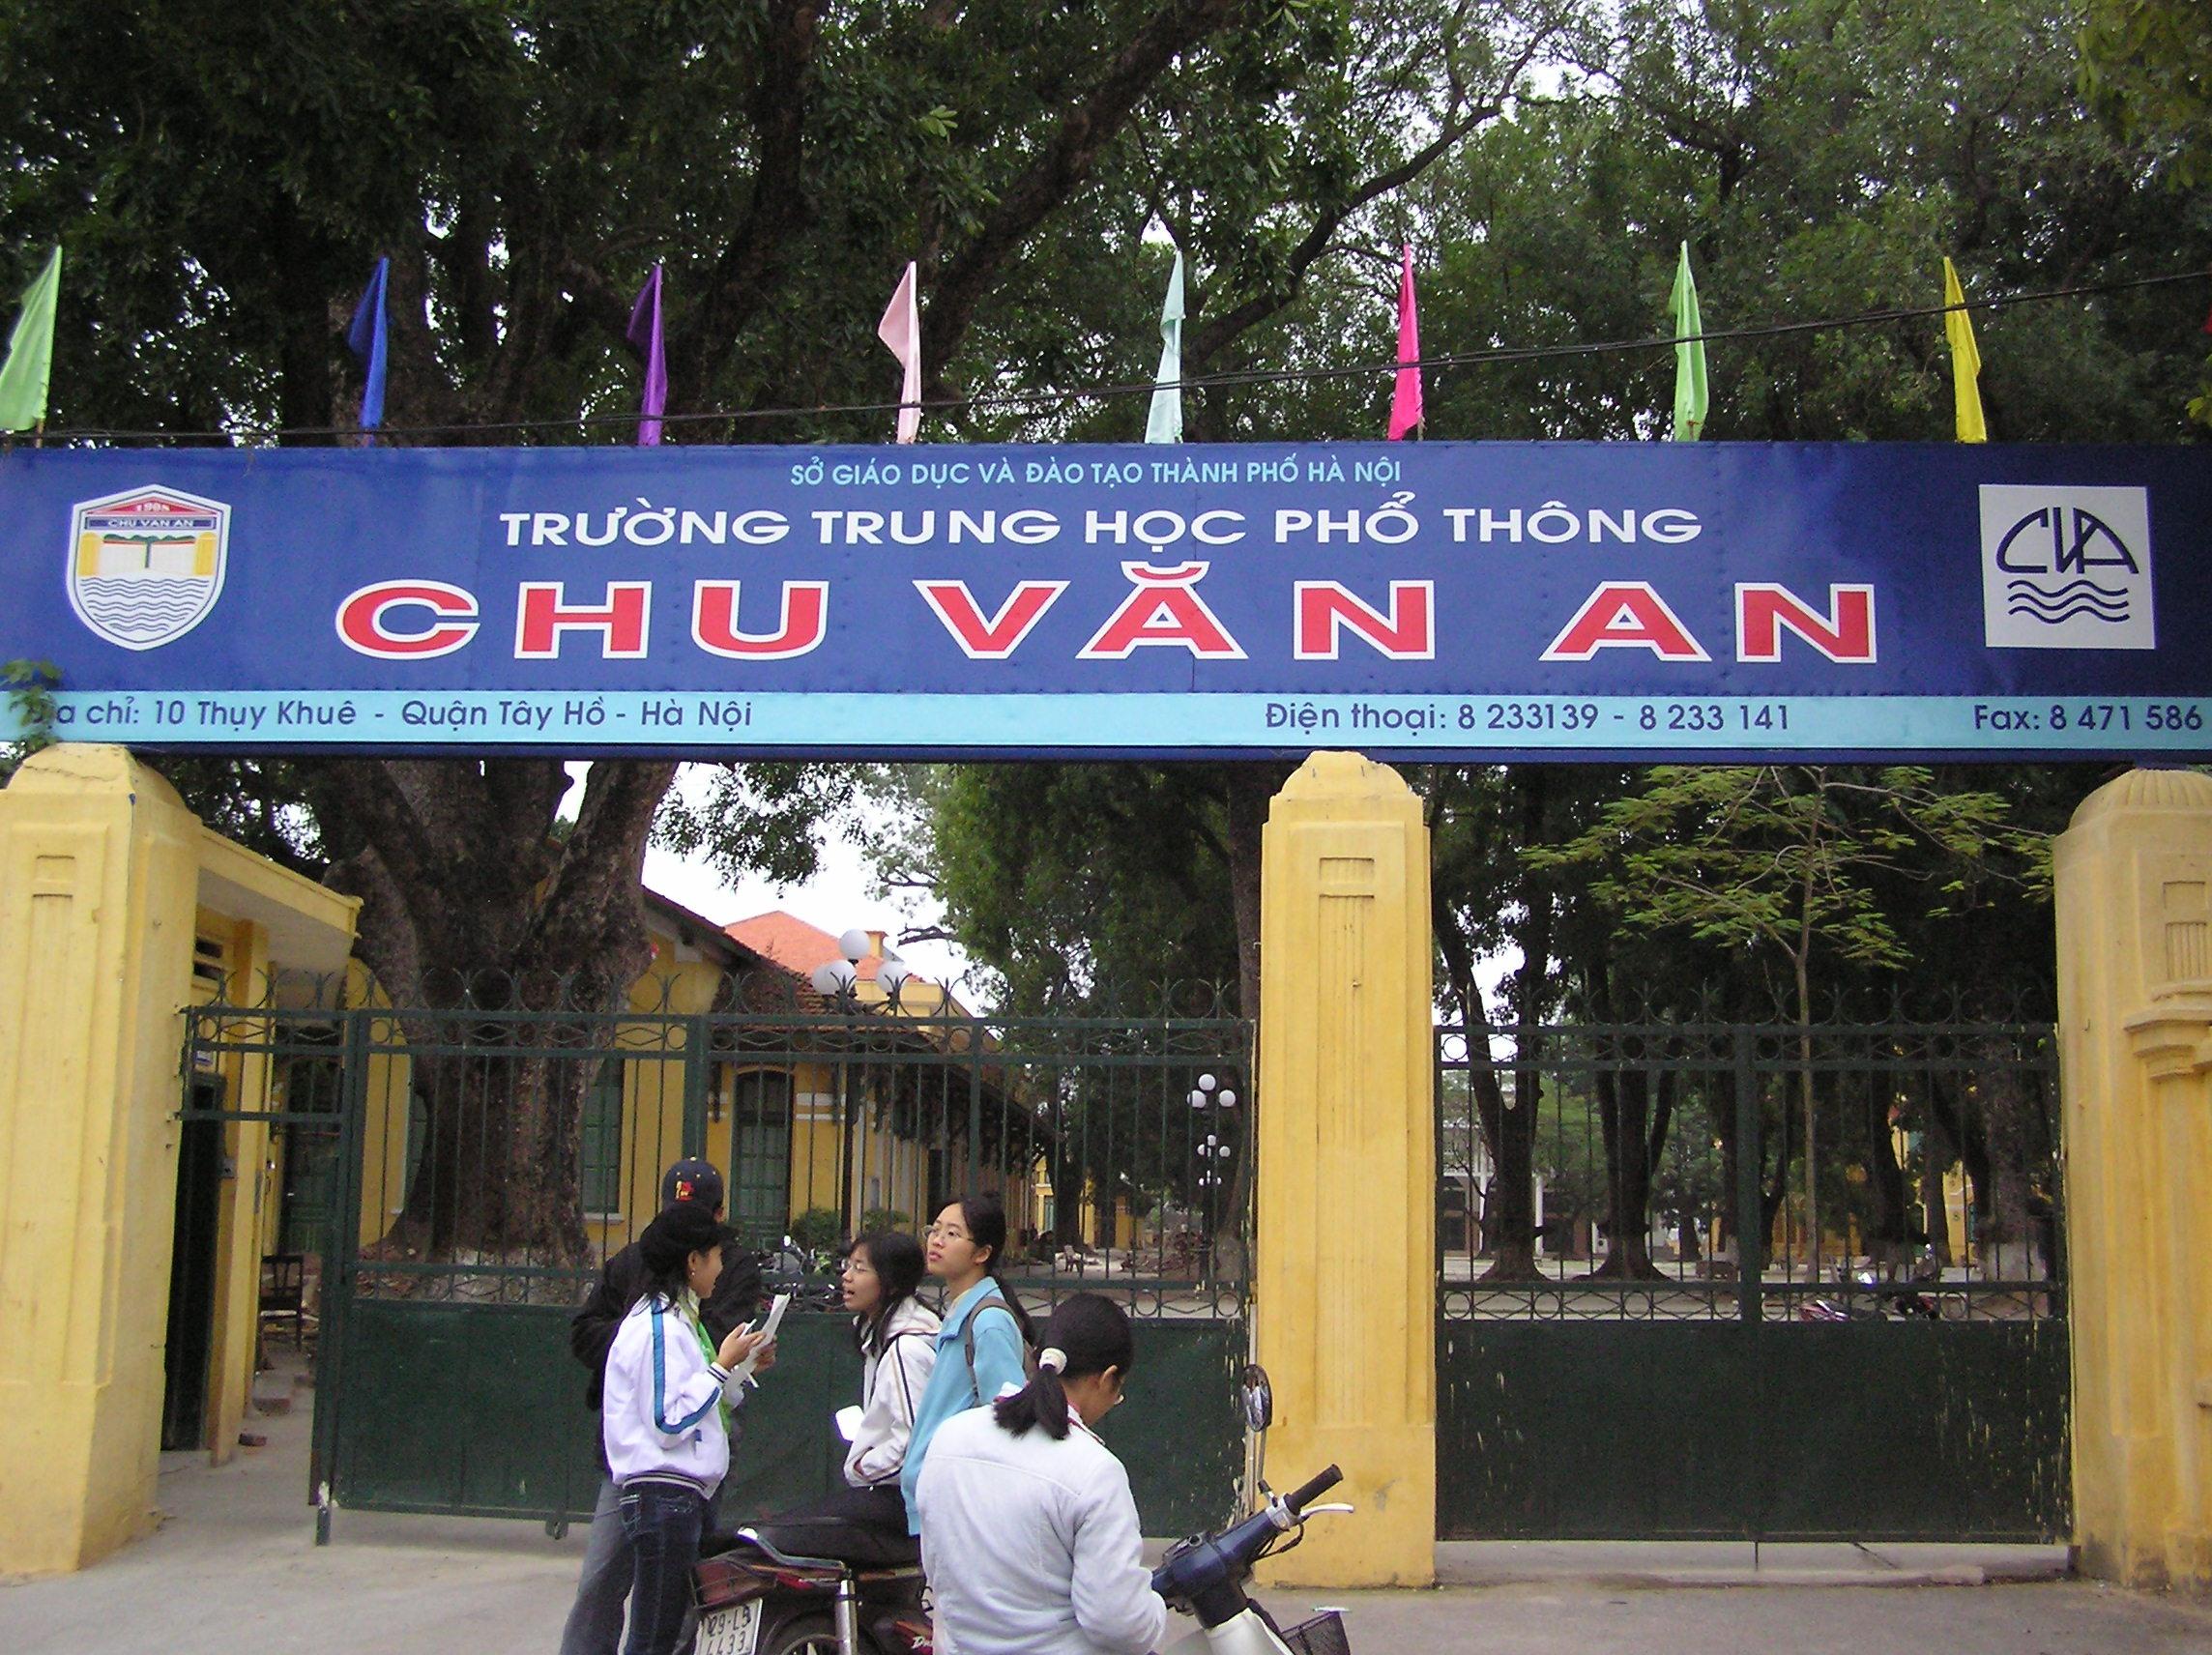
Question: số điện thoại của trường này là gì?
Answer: số điện thoại của trường này là 8 233 139 - 8 233 141